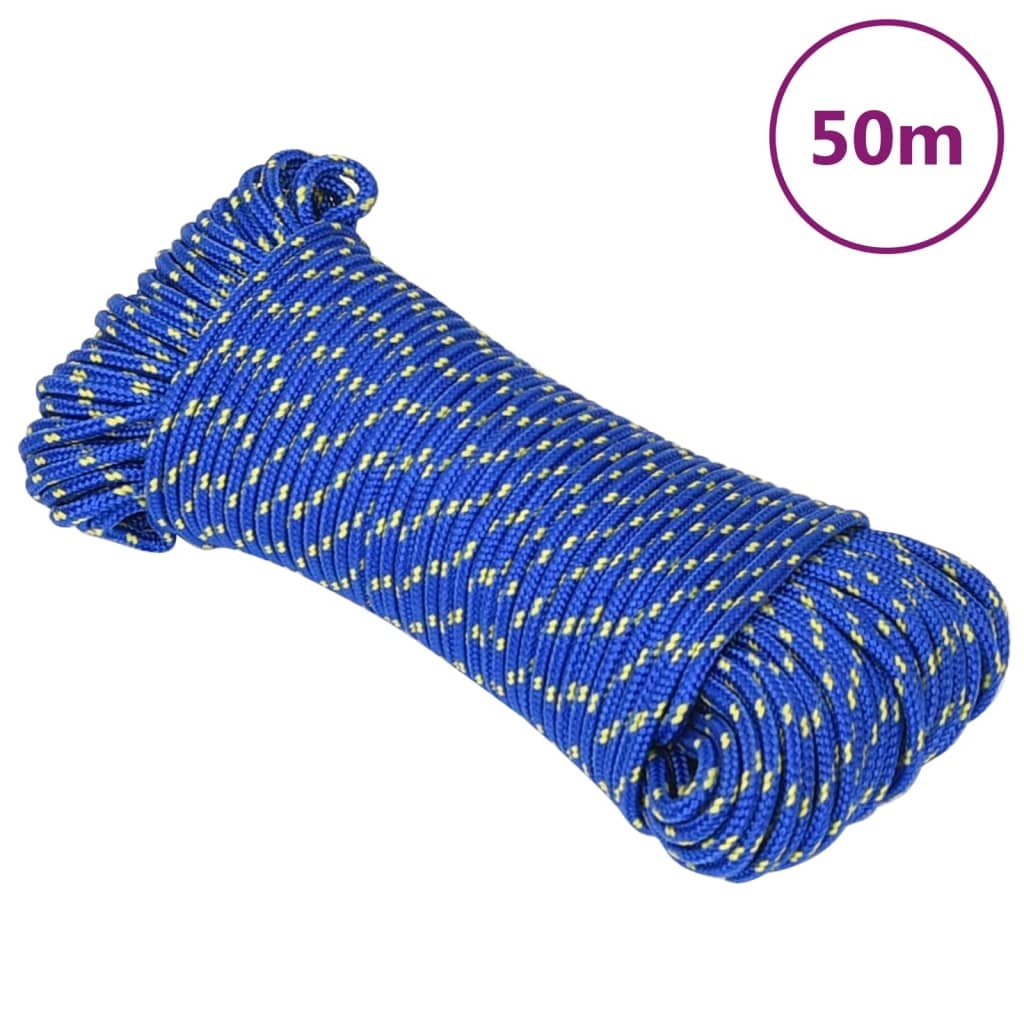
Veneköysi sininen 5 mm 50 mm polypropeeni
Brand: Be Basic
Tämä polypropeeni veneköysi sopii täydellisesti purjehtimiseen tai muuhun veneilyyn. Se sopii kaikenlaisiin kiinnityksiin tai laituriköydeksi. Kestävä materiaali: Punottu köysi on valmistettu kestävästä polypropeenista tehden siitä lujan ja säänkestävän. Se on myös hyvin kulutusta ja kemikaaleja kestävä pitkäaikaisen käytön varmistamiseksi. Laaja käyttö: Kelaköyttä voidaan käyttää erilaisissa töissä, mikä tuo useita etuja. Se on täydellinen kumppani retkeilyyn, purjehdukseen, kuljetukseen, pyykkinaruksi, veneilyyn, melontaan ja kalastukseen. Helppokäyttöinen: Köysi voidaan helposti sitoa solmuihin ja sitä on helppo käsitellä. Huomioi: Ei sovellu kiipeilyyn, tavaroiden tai kuormien nostamiseen tai käyttämiseen keinuna/keinun osana. Väri: sininen Materiaali: polypropeeni (PP) Paksuus: 5 mm Pituus: 50 m Köyden paino: 10 g/m Murtolujuus: 150 kg Työlujuus: 30 kg
Category: Sporting Goods > Outdoor Recreation > Boating & Water Sports > Boating & Rafting > Row Boats